Pied-winged swallow

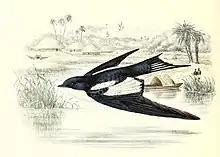
Wing pattern in flight

This swallow is found in Benin, Burkina Faso, Cameroon, Ivory Coast, Gambia, Ghana, Guinea, Guinea-Bissau, Mali, Niger, Nigeria, Senegal, Sierra Leone, and Togo. It lives in a variety of environments including wooded savannas, forest clearings and rivers. It is not shy and will live around humans and in towns. Buildings and other human habitations make for common nesting sites, and have potentially boosted the pied-winged's population.